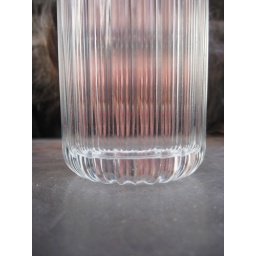
through my water glass in the studio